I complessi

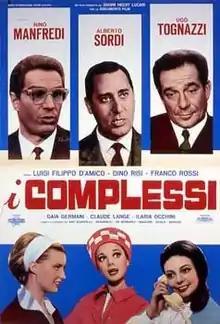
Italian Film Poster

is a 1965 commedia all'italiana anthology film consisting of three episodes.